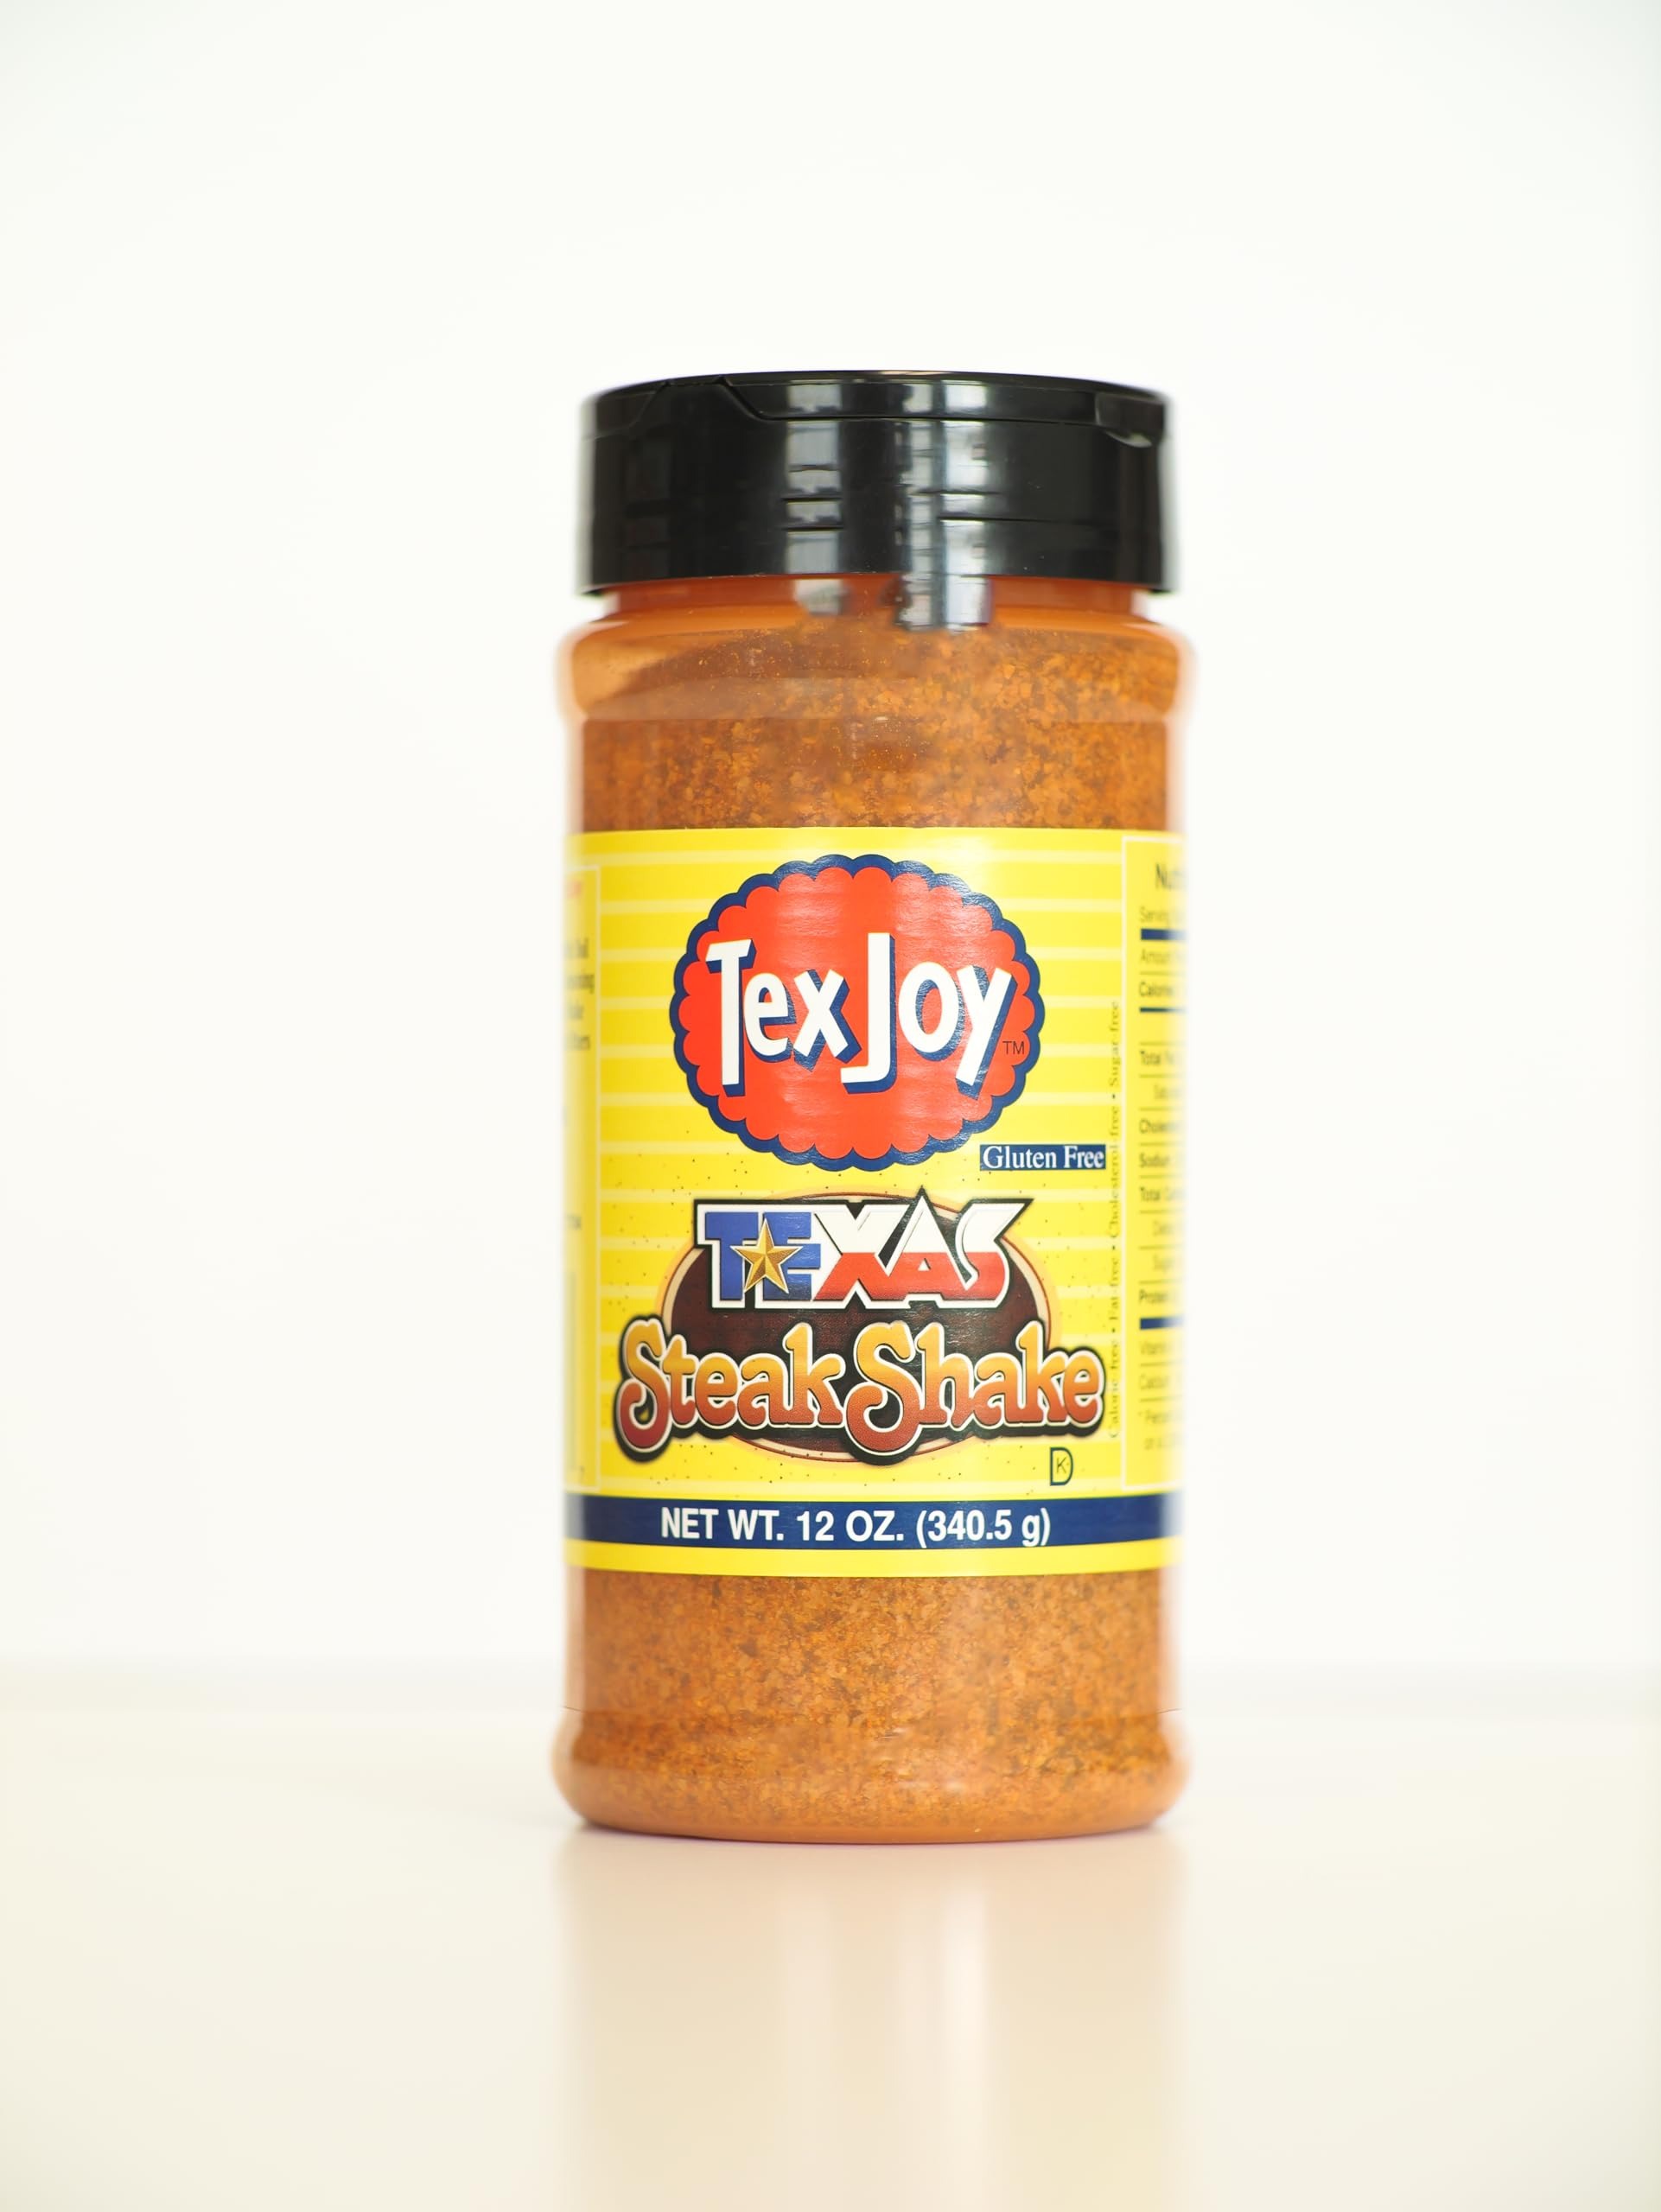
Item Name: TexJoy Texas Steak Shake - 12 Ounces
Value: 12.0
Unit: Fl Oz

Price: 11.99